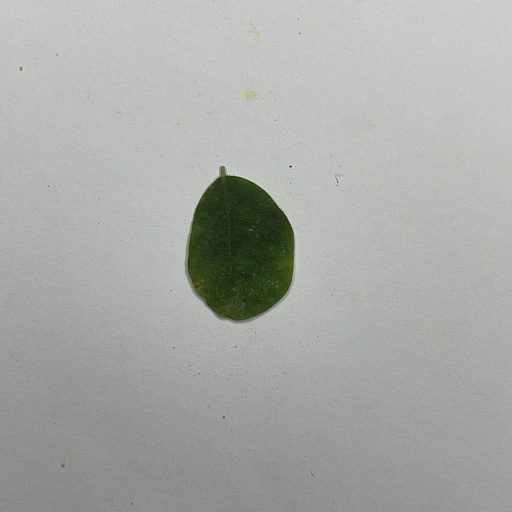
Species: Sojina
Leaf condition: Bacterial Spot